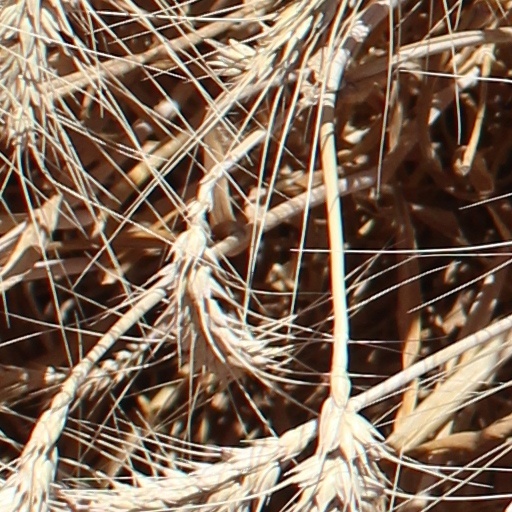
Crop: wheat